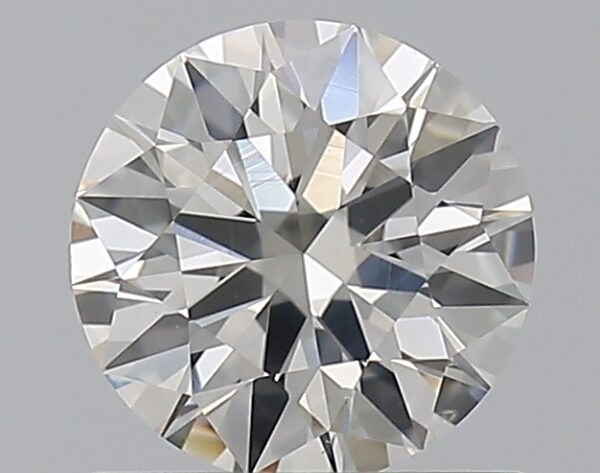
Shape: round
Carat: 0.7
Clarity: VS2
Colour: H
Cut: EX
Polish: EX
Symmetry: EX
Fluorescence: N
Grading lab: GIA
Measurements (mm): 5.71 x 5.75 x 3.51